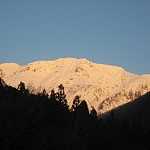
Scene: Outdoor